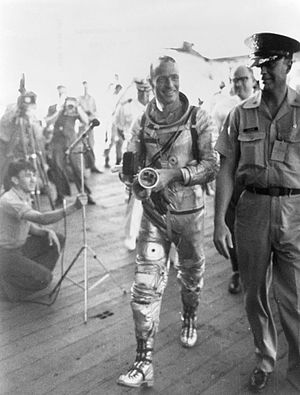
Scott Carpenter
Malcolm Scott Carpenter var en amerikansk astronaut. Han var en af de såkaldte Mercury Seven udvalgt i 1959 til det amerikanske Mercury-program.